Stefano Sollima

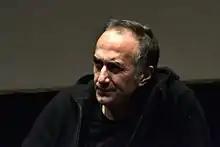
Sollima at the 2012 International Journalism Festival

He is best known for his gritty crime-drama films such as "ACAB – All Cops Are Bastards" (2012), "Suburra" (2015), and "" (2018), as well as the television series "Romanzo criminale – La serie" (2006–2008), "Gomorrah" (2014–2021), and "ZeroZeroZero" (2020).